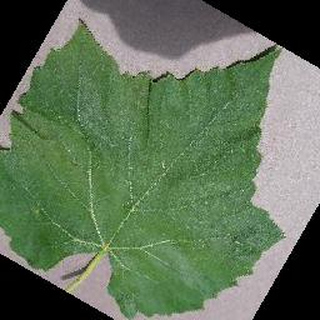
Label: healthy_grape